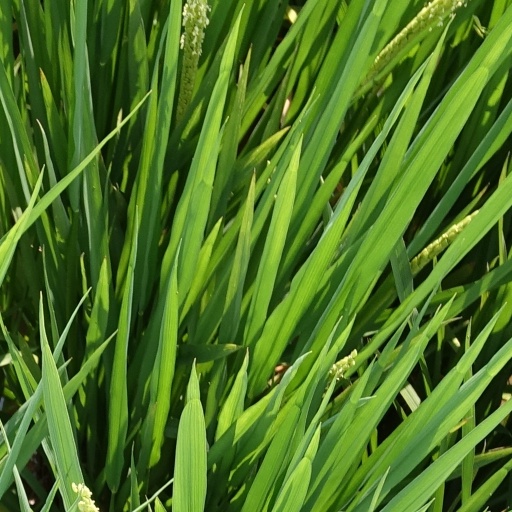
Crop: rice